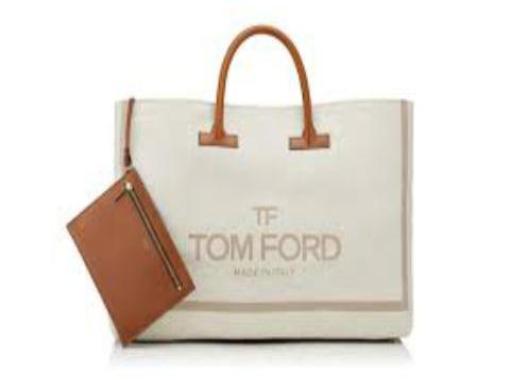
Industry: Clothes